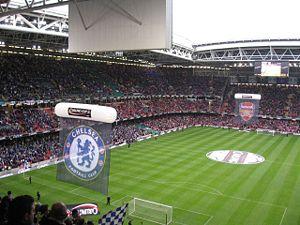
L'International Champions Cup 2019 est la septième édition de ce tournoi amical international de pré-saison. Il s'est déroulé entre le 16 juillet et le 10 août 2019.